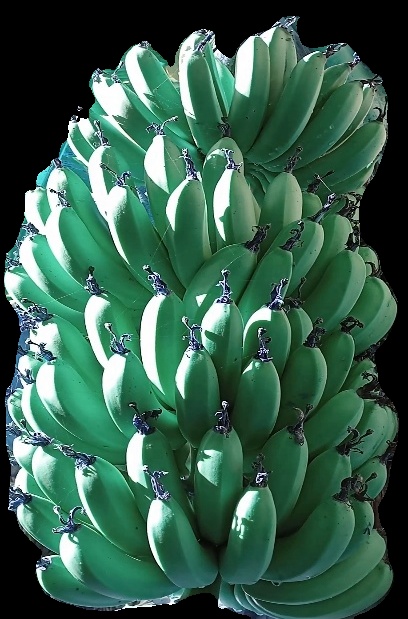
Variety: pachbale
Grade: grade1